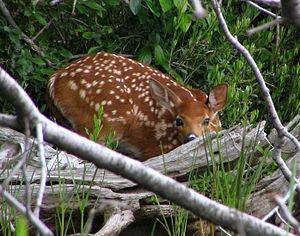
Le cerf de Virginie, couramment appelé biche des palétuviers en Guyane